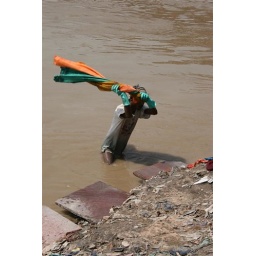
Man washing clothes in the river